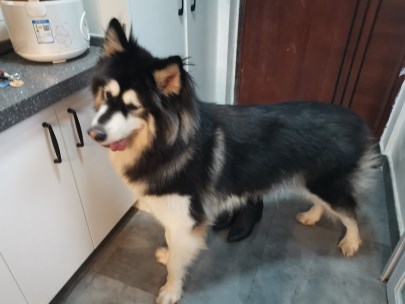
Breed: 1324-n000004-malamute